Allen & Grier

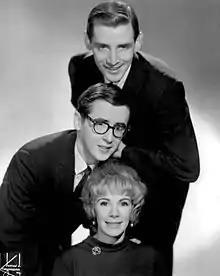
Jim Connell, Jake Holmes, and Joan Rivers when they worked as the team "Jim, Jake & Joan"

After moderate success with "Better To Be Rich Than Ethnic", Katherine left Jake and the duo disbanded. Jake eventually formed a comedy act with Joan Rivers and Jim Connell called "Jim, Jake and Joan". Holmes' follow-up album, a serious solo effort titled "A Letter to Katherine December", was released later. It dealt with the fall-out from his divorce.